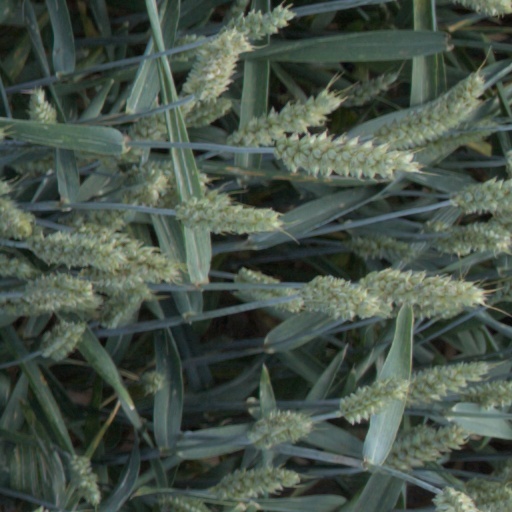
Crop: wheat